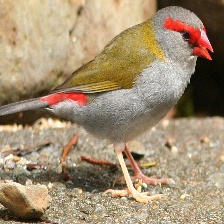
Species: RED BROWED FINCH
Scientific name: NEOCHMIA TEMPORALIS
ImageNet parent category: house_finch